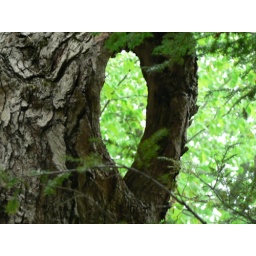
i loved how this tree had a handle.taken in forest park, springfield, mamay 2008